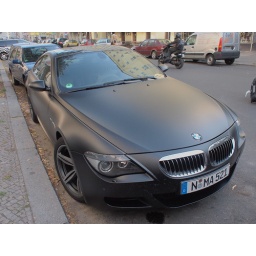
I saw a few high end cars in matte black in Berlin. It looks a bit cool.